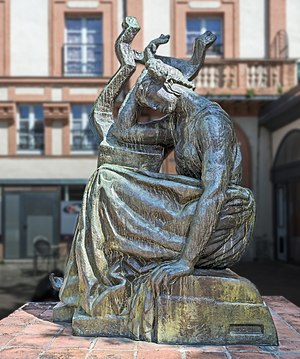
Antoine Bourdelle
Sappho. Statue af Antoine Bourdelle.
Émile Antoine Bourdelle var en fransk billedhugger og lærer, der gennem mange år var assistent for Auguste Rodin.